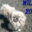
Label: dog